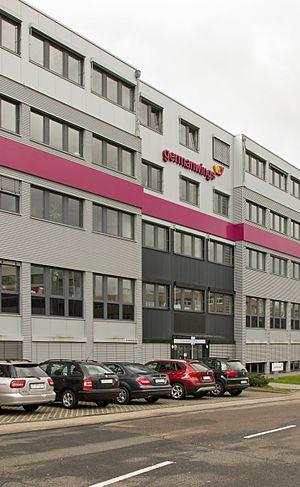
Germanwings GmbH était une compagnie aérienne allemande à bas prix, filiale de Lufthansa. Créée en 2002, son hub principal est situé à l'aéroport Cologne/Bonn.